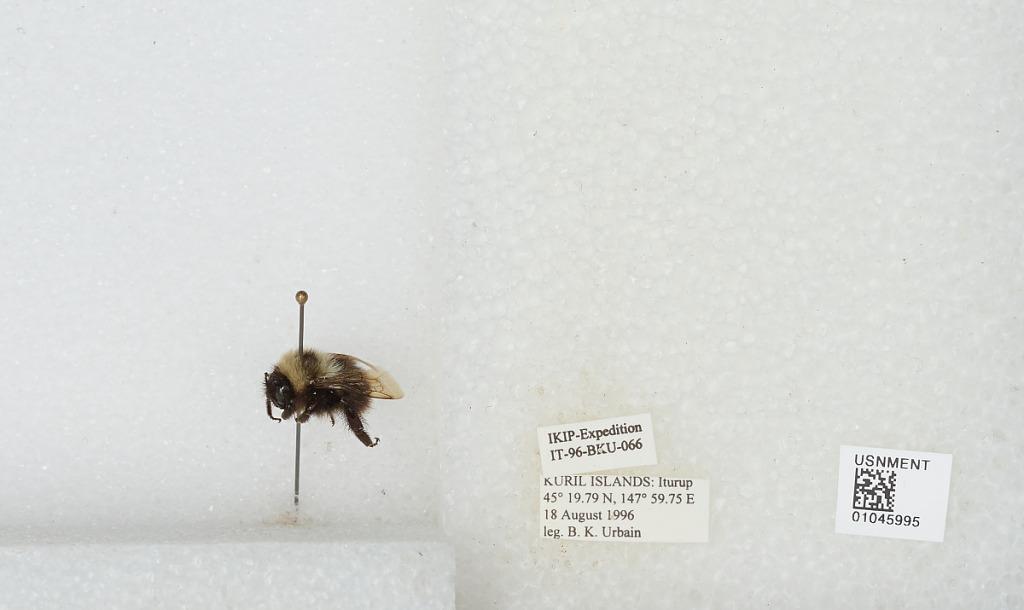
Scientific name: Bombus sp.
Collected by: B. Urbain
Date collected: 1996-8-18
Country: Russia
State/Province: Sakhalin
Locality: Iturup, Kuril Islands
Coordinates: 45.3297, 147.996